Uzbeks

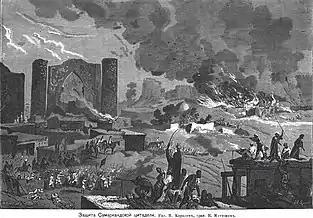
The Defence of the Samarkand Citadel in 1868. From the Russian Illustrated Magazine "Niva" (1872).

The First Turkic Khaganate and migration of the population played a large role in the formation of a sedentary Turkic population in the territory of the oases of Central Asia in the 6th–8th centuries.